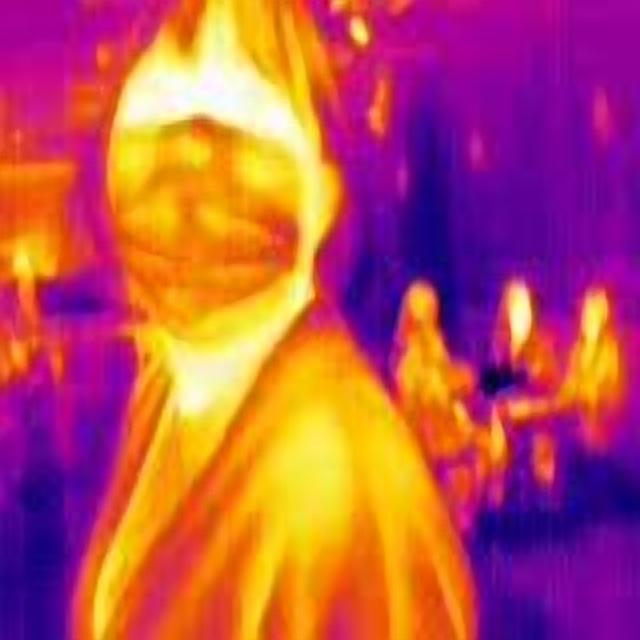
Detected objects:
label: person
label: person
label: person
label: person